1998 Winter Olympics

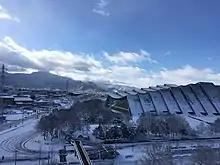
M-Wave

The costs of construction and of the land of the Olympic venues totaled ¥106.6 billion, approximately 914 million US dollars. Of this, the Japanese national government spent ¥51.1 billion, the Nagano prefectural government spent ¥29.6 billion, and the cities and towns of Nagano, ¥23.4 billion; Hakuba, ¥1 billion; and Nozawa Onsen, ¥1.1 billion; shared the remaining ¥25.5 billion. The most expensive venue was impressive M-Wave, the indoor rink which hosted the long-track speed skating events. It cost near ¥34.8 billion. The two ice hockey venues, Big Hat and Aqua Wing Arena cost ¥19.1 and ¥9.1 billion respectively. The White Ring (arena), which hosted figure skating and short-track speed skating cost ¥14.2 billion, the Spiral, which hosted bobsleigh, luge, and skeleton, cost ¥10.1 billion. Another ¥8.6 billion was spent on the Hakuba Ski Jumping Stadium, ¥7 billion for Snow Harp – the cross-country skiing venue, and ¥3 billion for the biathlon venue at Nozawa Onsen Snow Resort.